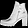
Label: Ankle boot